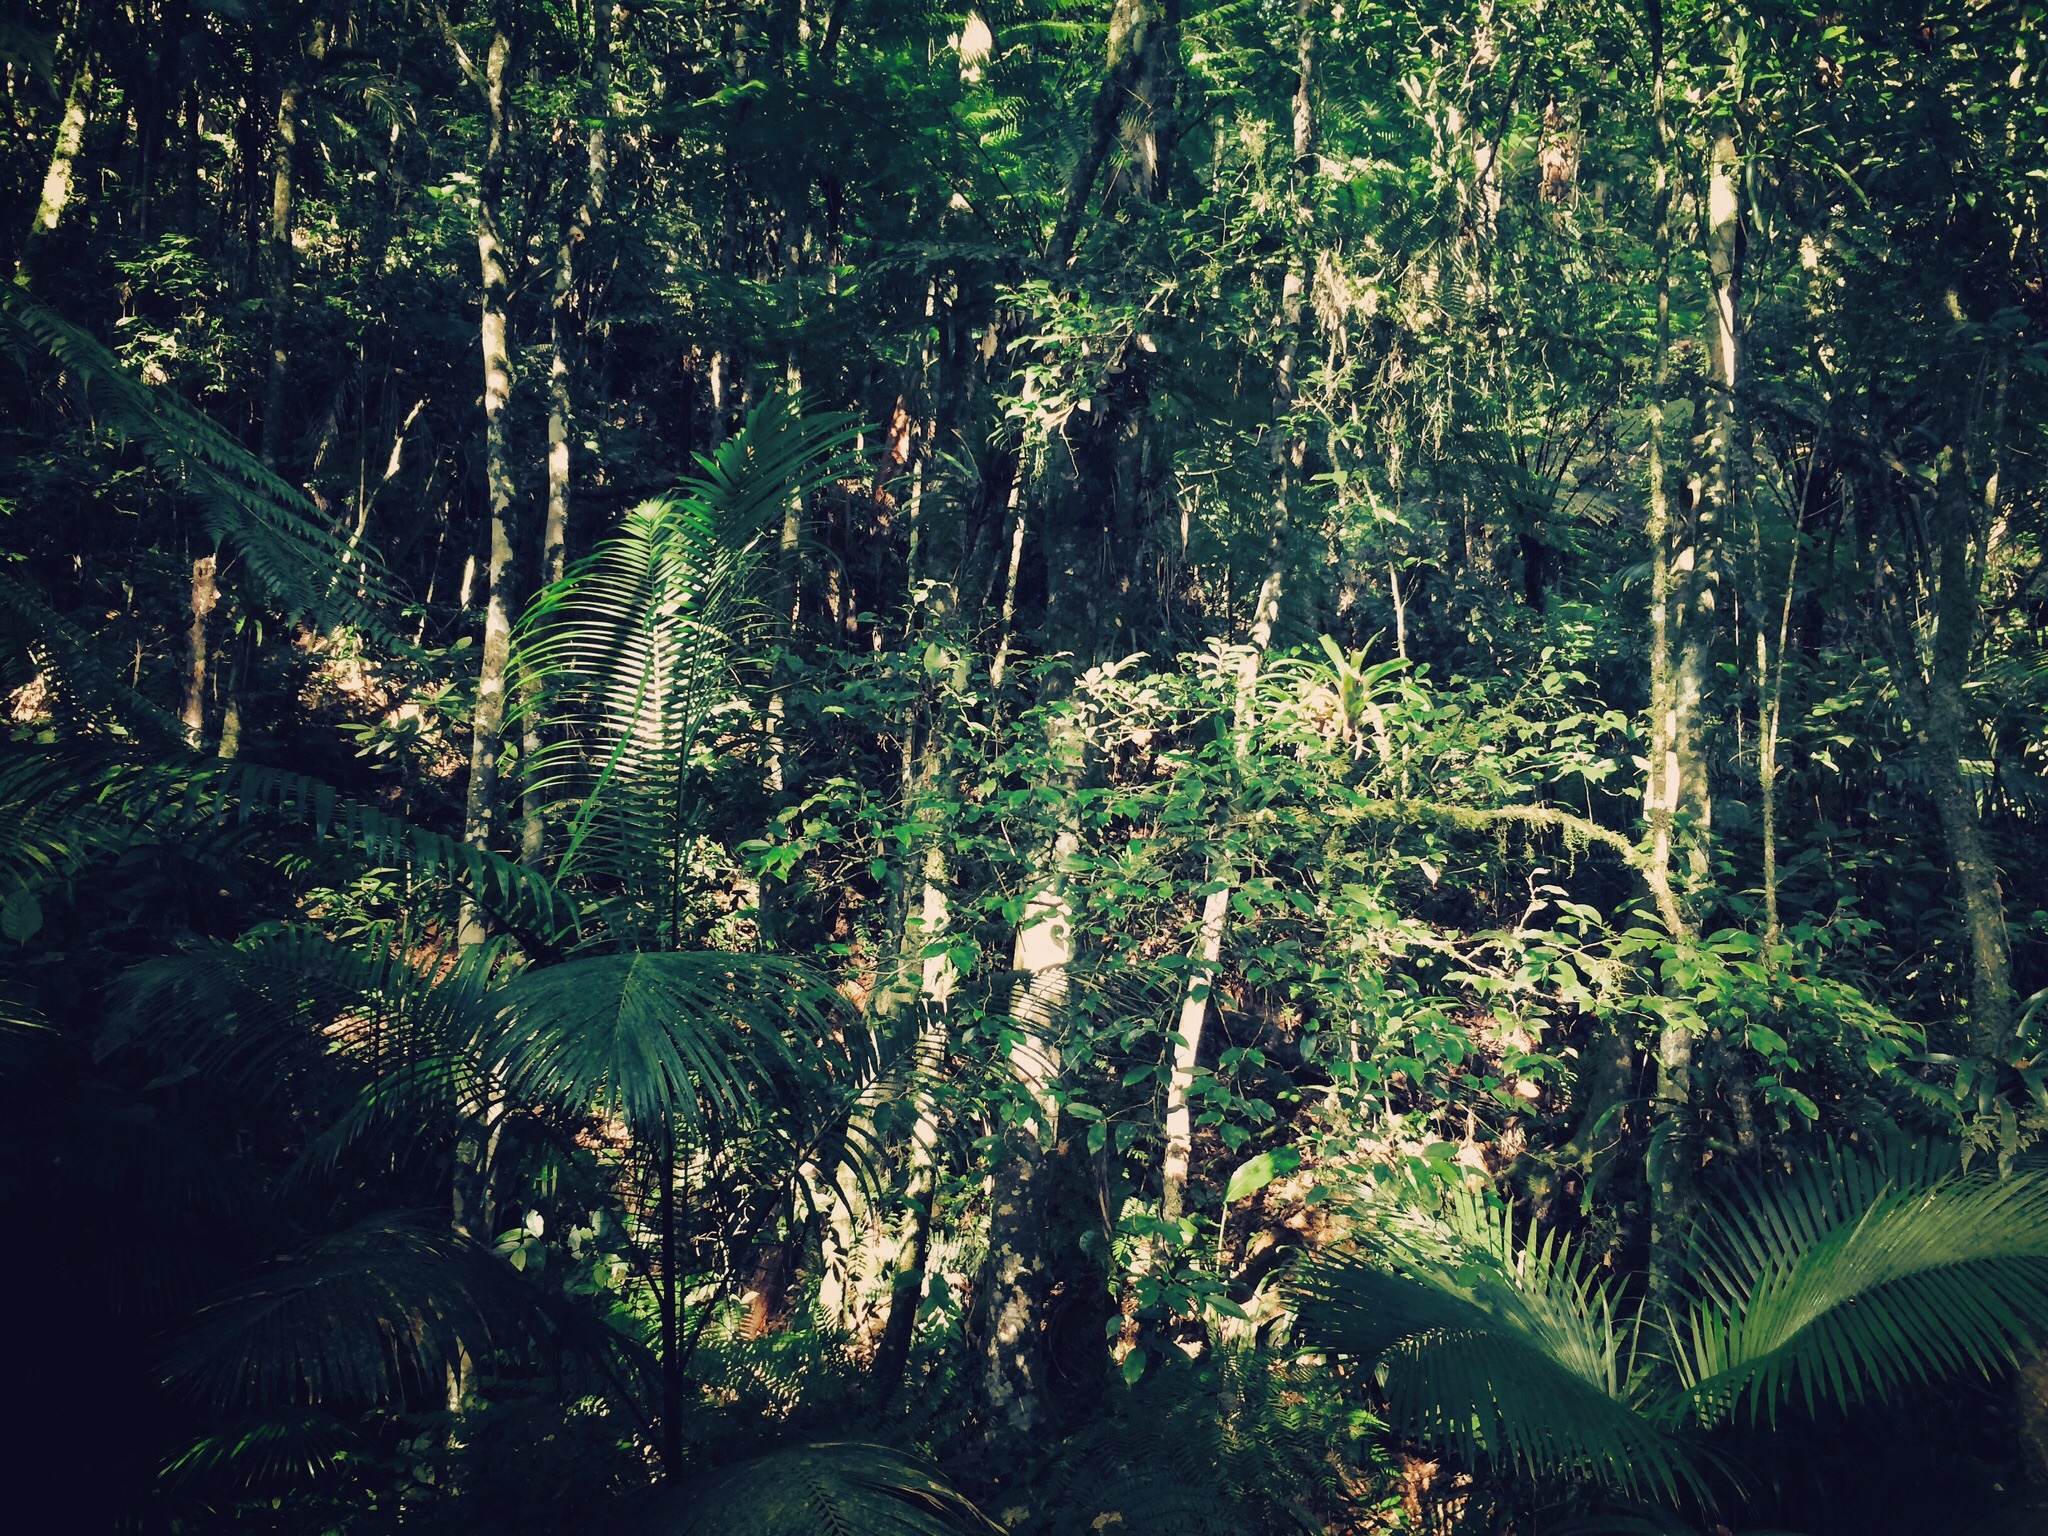
tree, nature, forest, wilderness, branch, sunlight, leaf, green, jungle, botany, flora, fauna, vegetation, rainforest, woodland, habitat, tropics, ecosystem, biome, old growth forest, natural environment, geographical feature, temperate broadleaf and mixed forest, temperate coniferous forest